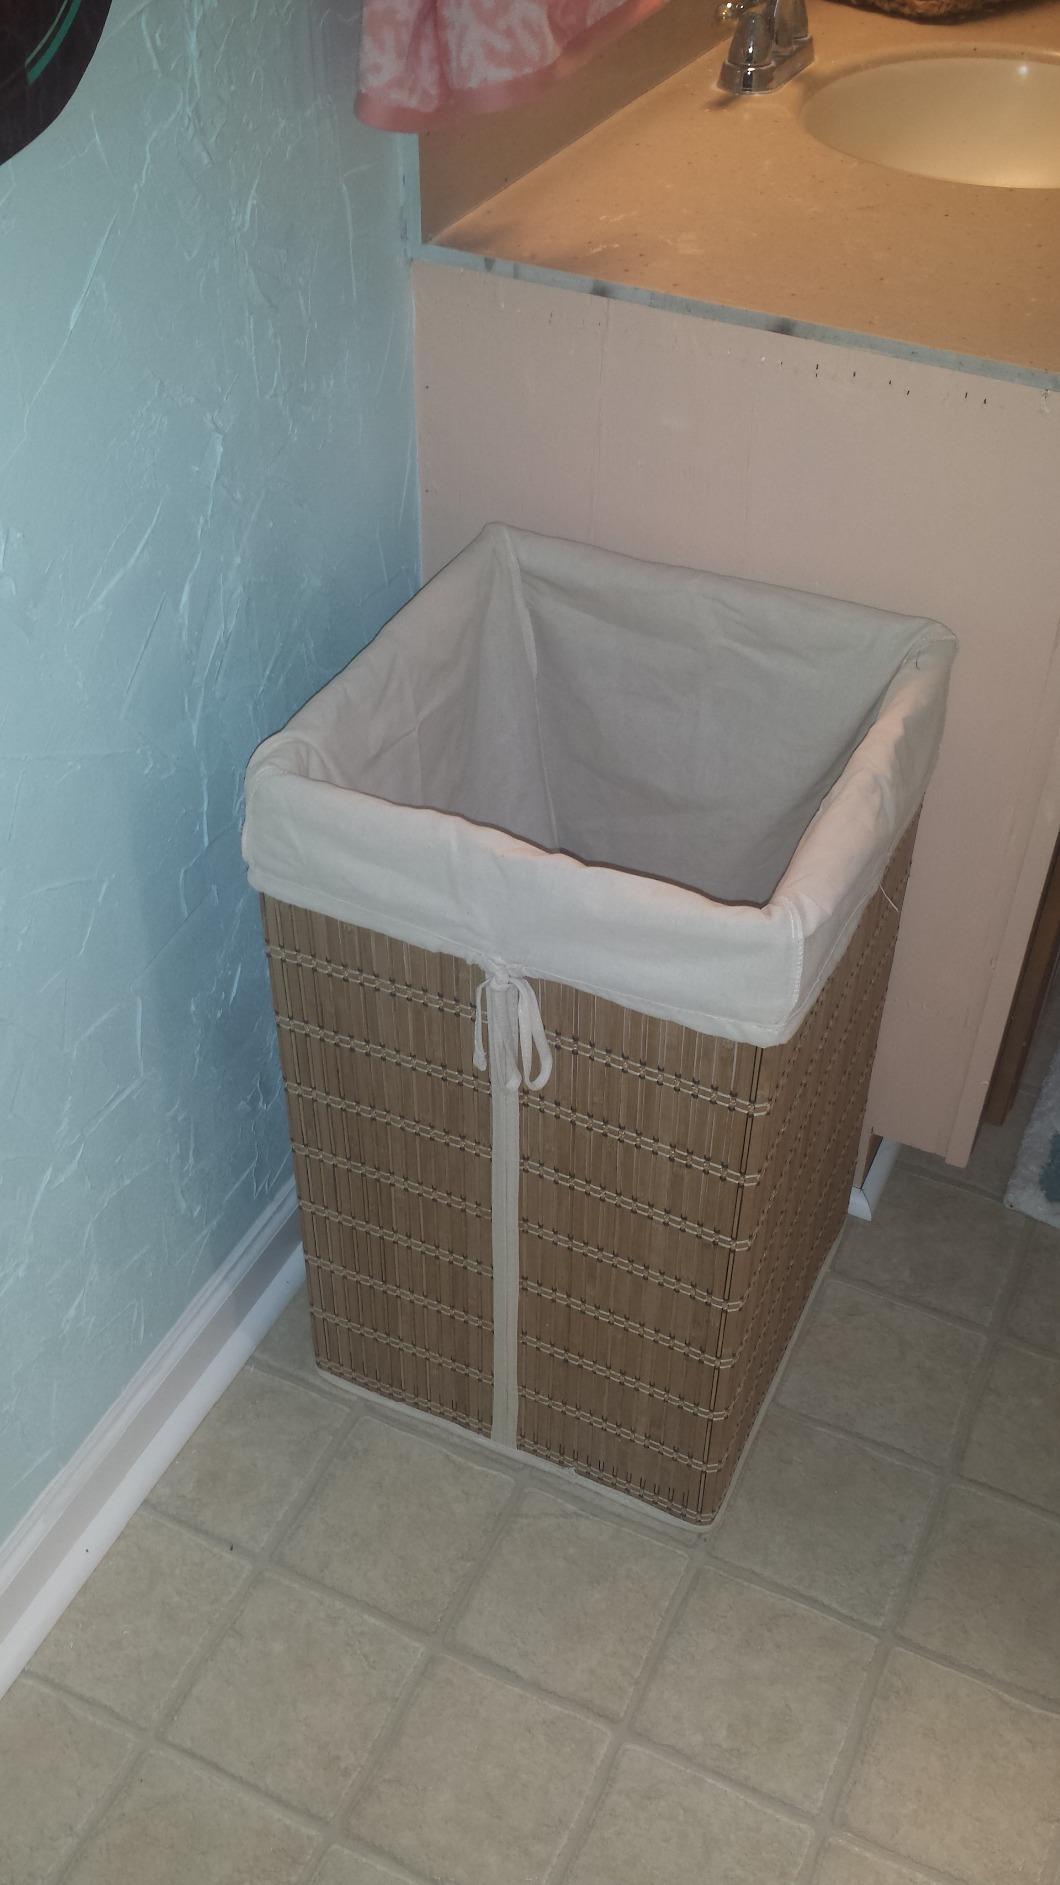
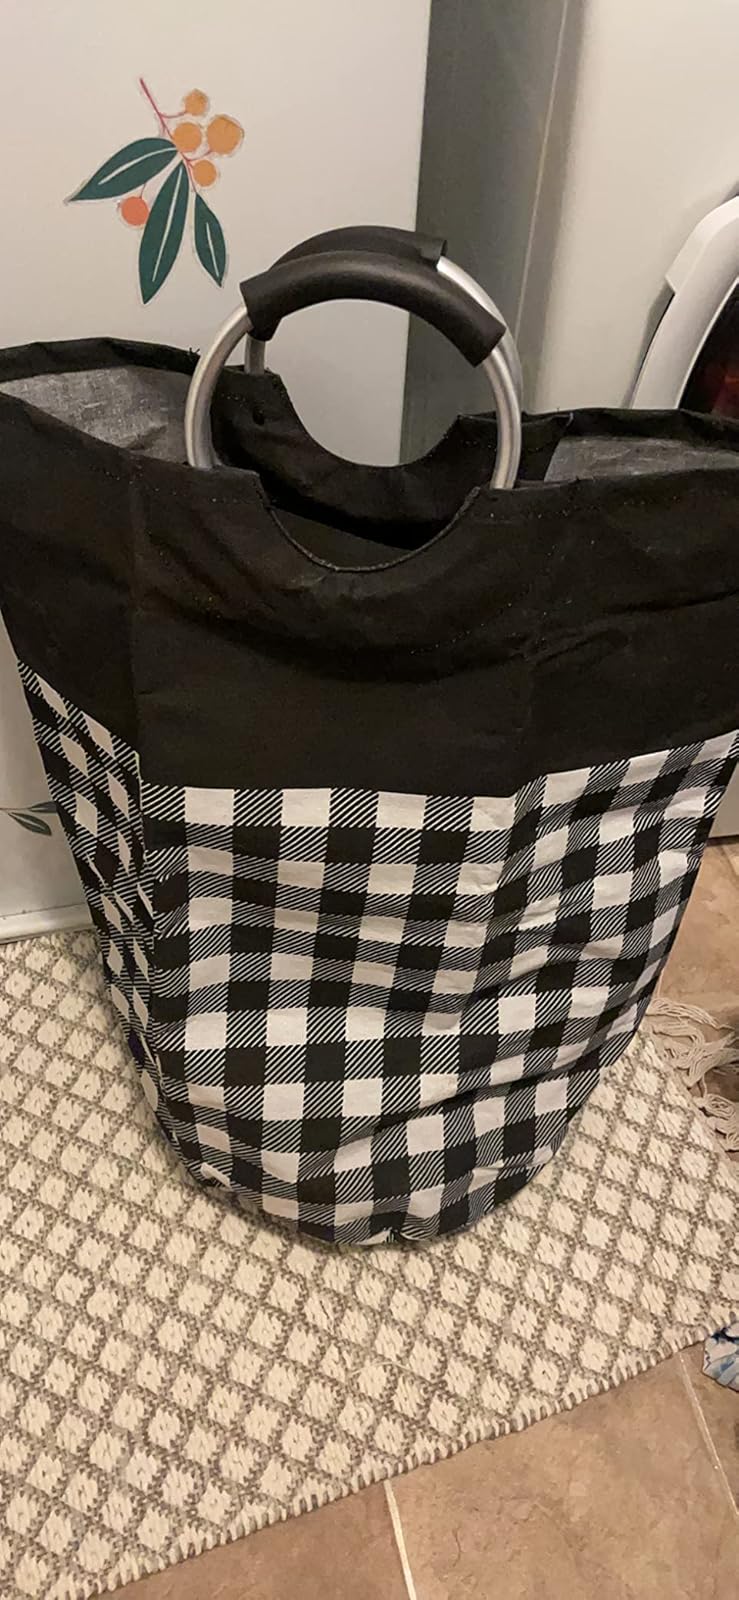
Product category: items_hamper
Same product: no